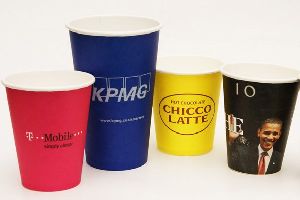
Label: paper